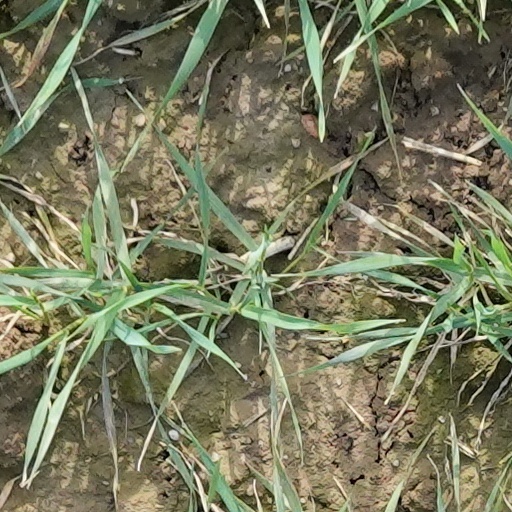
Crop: wheat